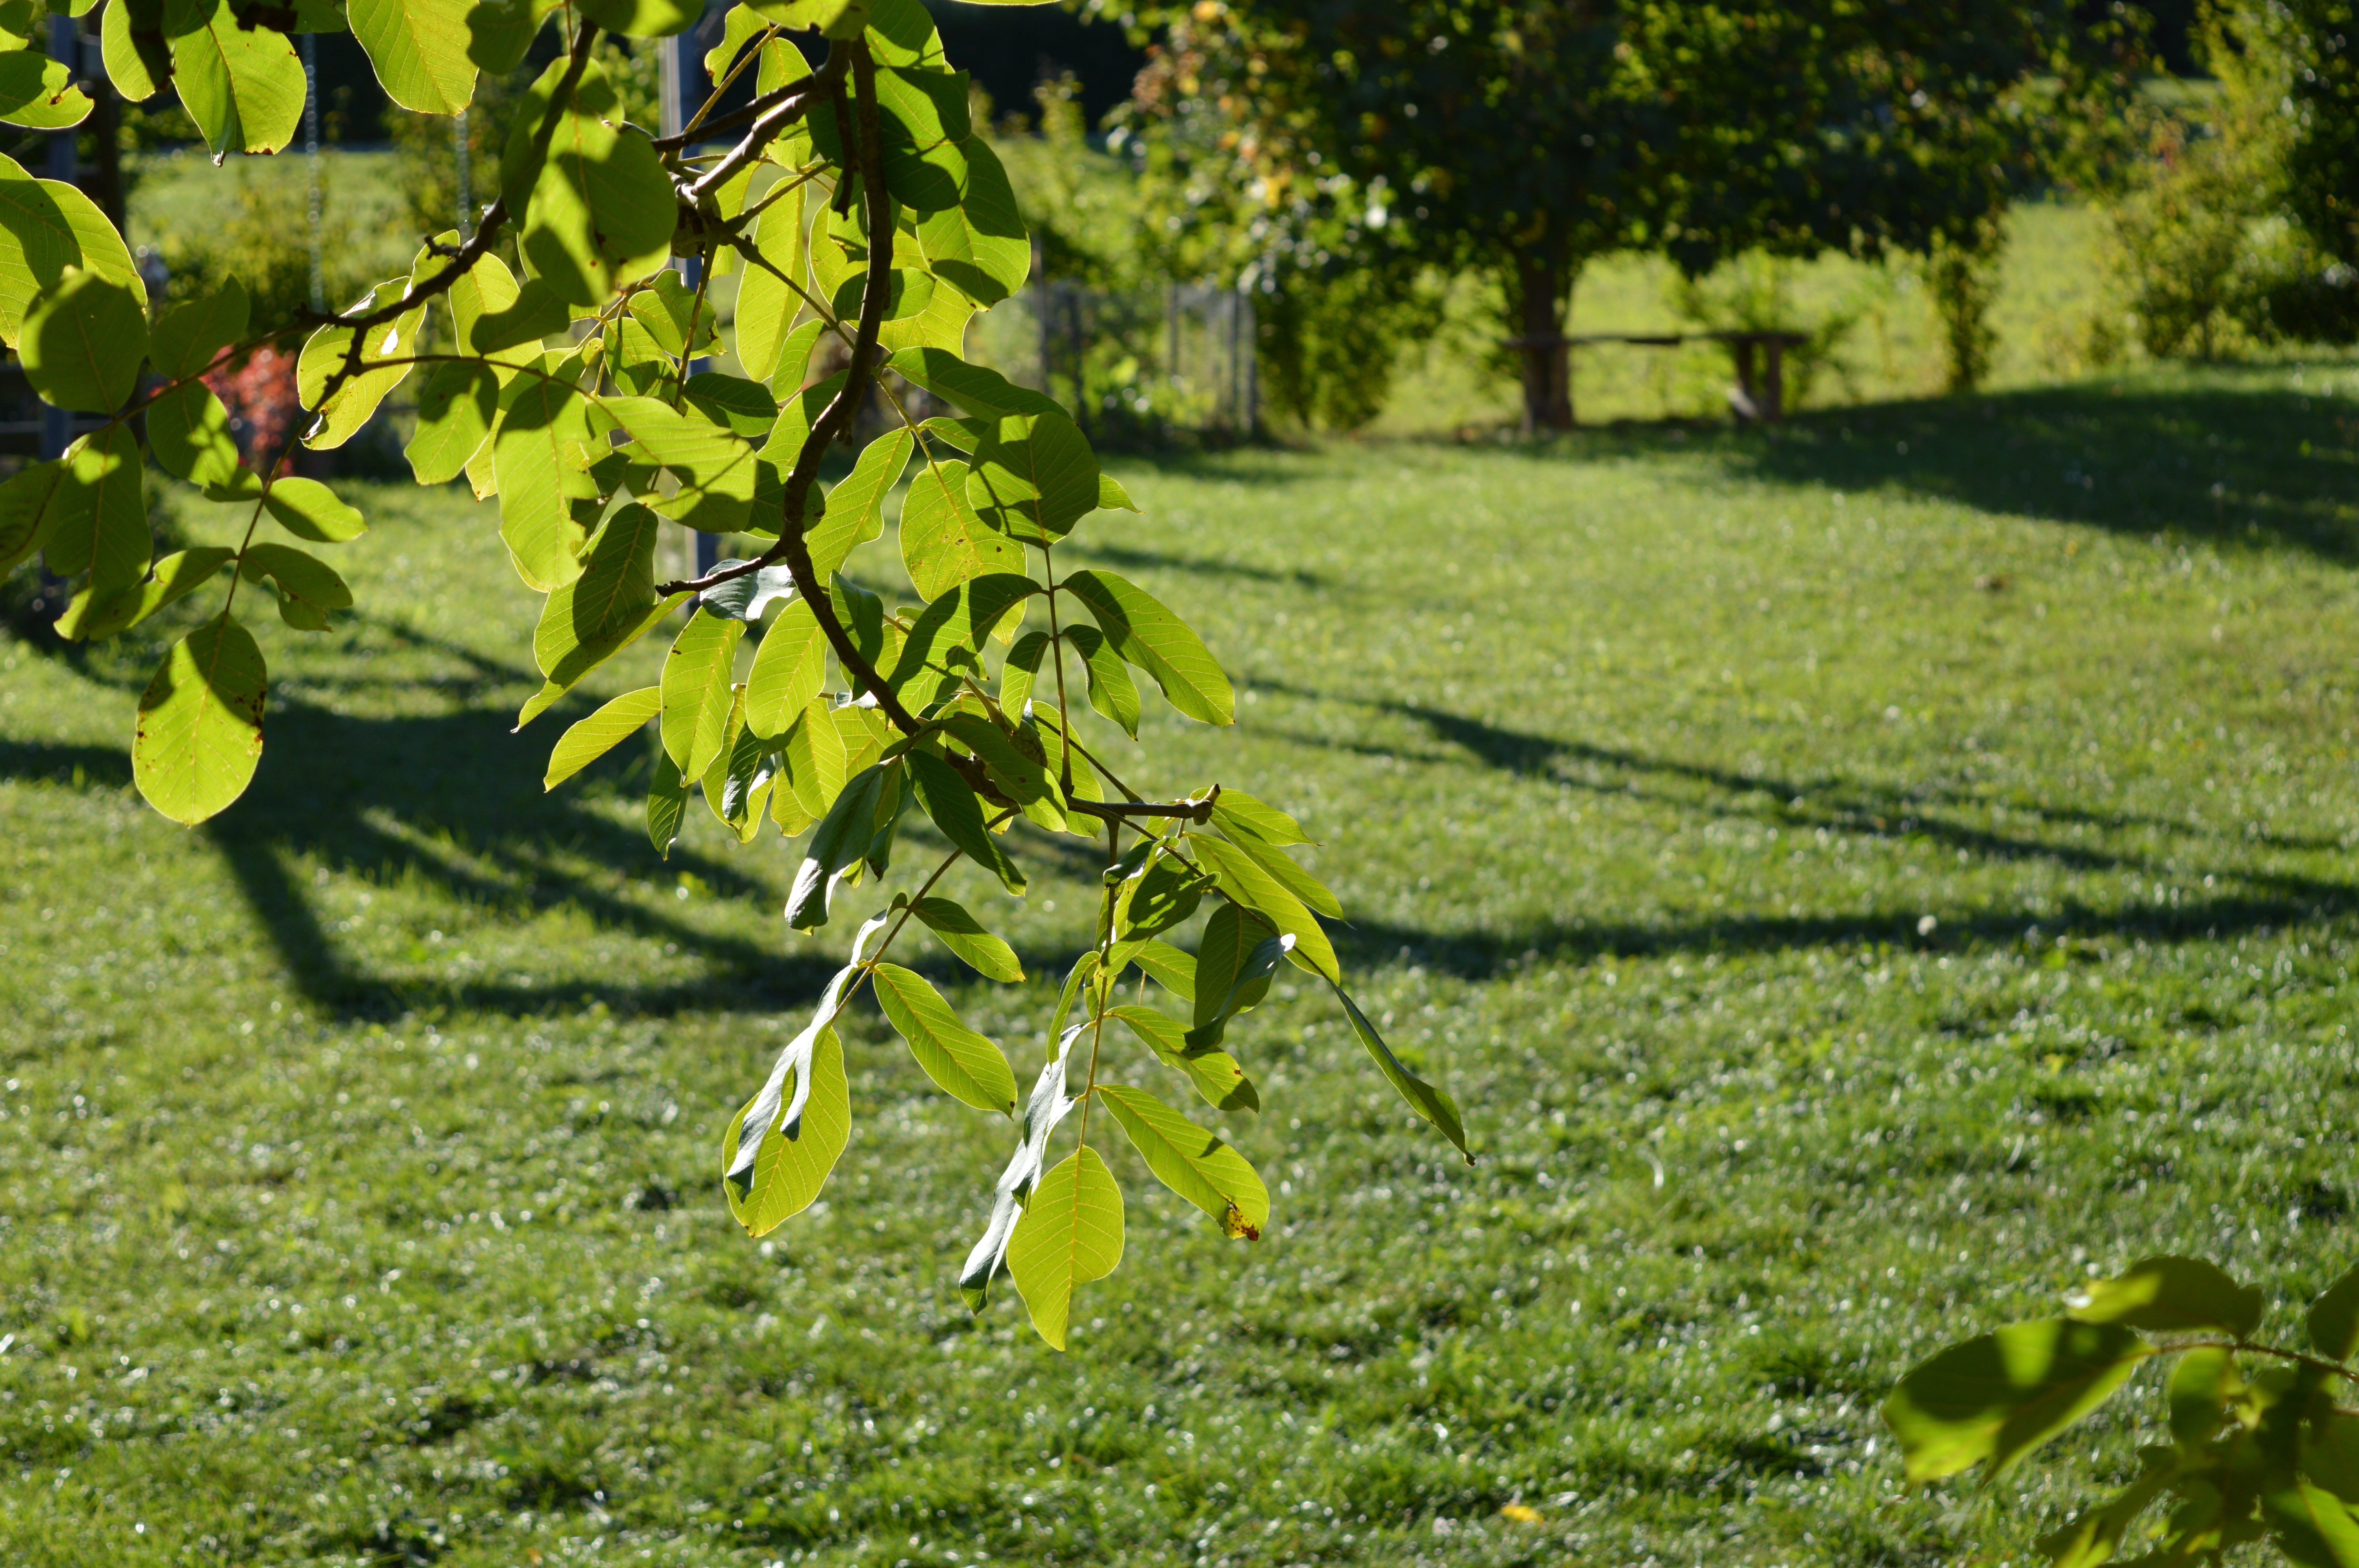
tree, nature, grass, plant, field, lawn, meadow, sunlight, leaf, flower, orchard, summer, spring, green, produce, autumn, park, botany, agriculture, garden, walnut, leaves, shrub, woodland, flowering plant, woody plant, land plant